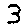
Label: 3